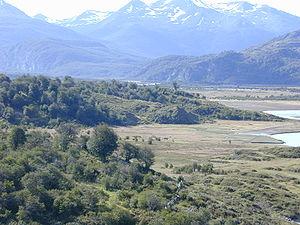
Le parc national Yendegaia est une aire protégée située sur la grande île de la Terre de Feu, dans la région de Magallanes et de l'Antarctique chilien au sud du Chili. Il couvre une superficie de 150 612 ha de terrain montagneux et de forêts magellaniques. Il borde le parc national Alberto de Agostini et le parc national Tierra del Fuego.